Louie Caporusso

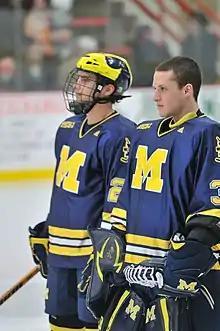
Caporusso (left) next to Bryan Hogan

Caporusso, is described as a left-handed shooting forward by some sources, and he is described as either a left wing or a center by others. However, the Ann Arbor Press described him as a center. The Ottawa Senators have him listed as a centre.